Hu Zongxian

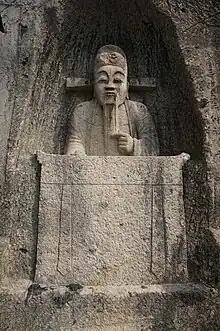
Hu Zongxian's likeness carved on Mt. Shenggui

Hu Zongxian was summoned to the capital, Beijing, in 1548 to take a position under the Censorate. In the six years as an investigating censor, Hu Zongxian distinguished himself by not only writing memorials to the throne evaluating the performance of provincial officials but also participating in the actual administration of the provinces. During his tour of the Northern Metropolitan Region (Beizhili) from 1549 to 1551, Altan Khan broke through the defences at Gubeikou and pillaged the suburbs of Beijing. The defences of Xuanfu, where Hu Zongxian was stationed during the crisis, held fast, and Hu sent troops to relieve Beijing. He was rewarded for this, and the emperor began to take note of his abilities.